Czesław Słania

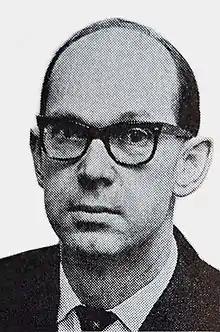
Portrait of Czesław Słania

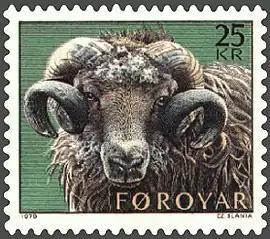
A Faroese stamp depicting a ram engraved by Słania (1979)

Czesław Słania (22 October 1921 Czeladź; 17 March 2005 Kraków) was a Polish postage stamp and banknote engraver, living in Sweden from 1956. According to the "Guinness Book of World Records", Słania was the most skilled and prolific of all stamp engravers, with over 1000 stamps to his credit. His 1000th engraved stamp, based on the 17th-century painting "Great Deeds by Swedish Kings" by David Klöcker Ehrenstrahl (2000), is in the Guinness Book as the largest engraved stamp ever issued.